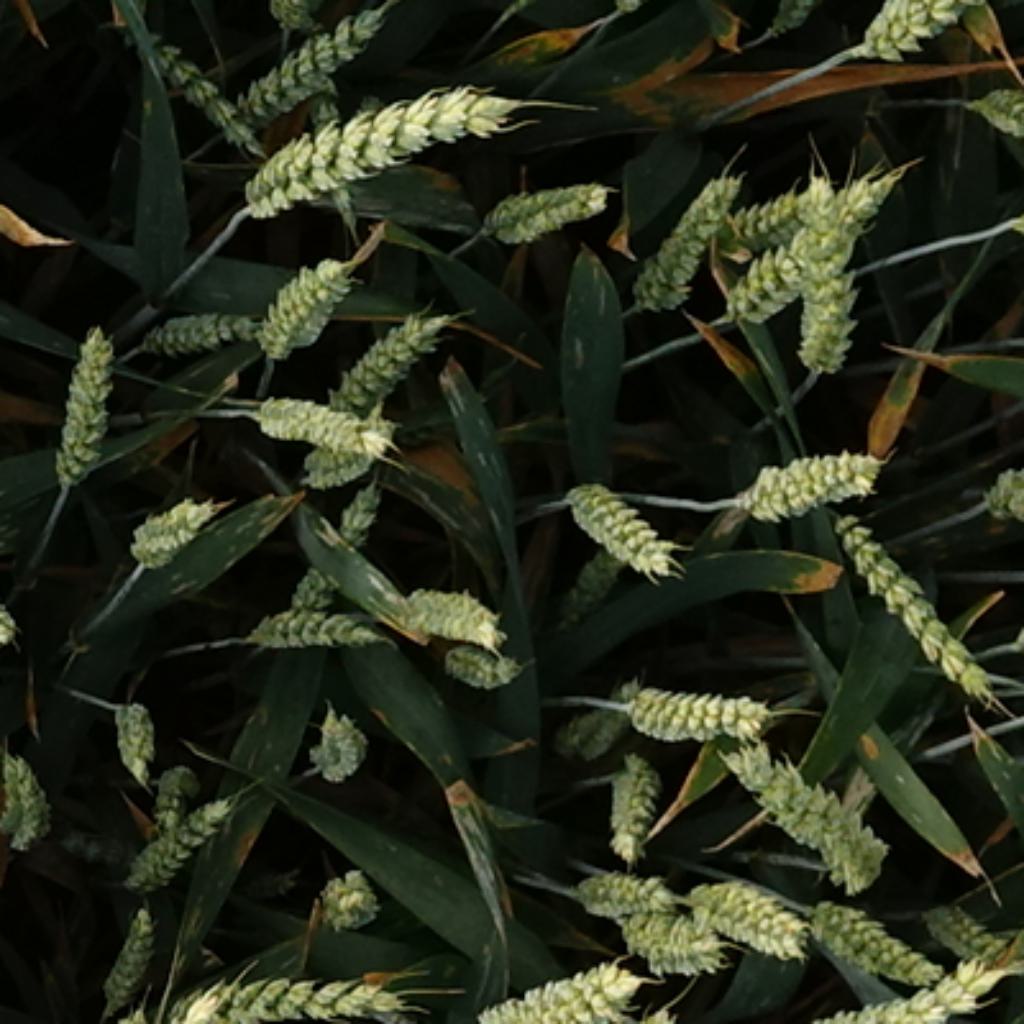
Country: France
Location: VSC
Wheat development stage: Filling - Ripening